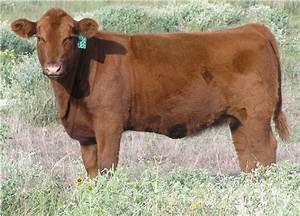
cow